Dorothy Kurgans Goldberg

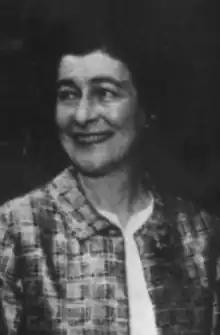
Dorothy Kurgans Goldberg, from a 1966 publication of the US Department of State

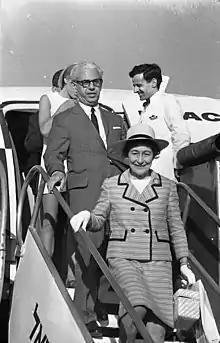
Dorothy Kurgans Goldberg with Arthur Goldberg, 1969

Dorothy Kurgans was born in St. Louis, Missouri, the daughter of Louis and Esther Feldman Kurgans. Her father was in the garment industry. She studied art and art education at the University of Chicago and the Art Institute of Chicago, and completed doctoral studies at the University of Chicago in 1932.